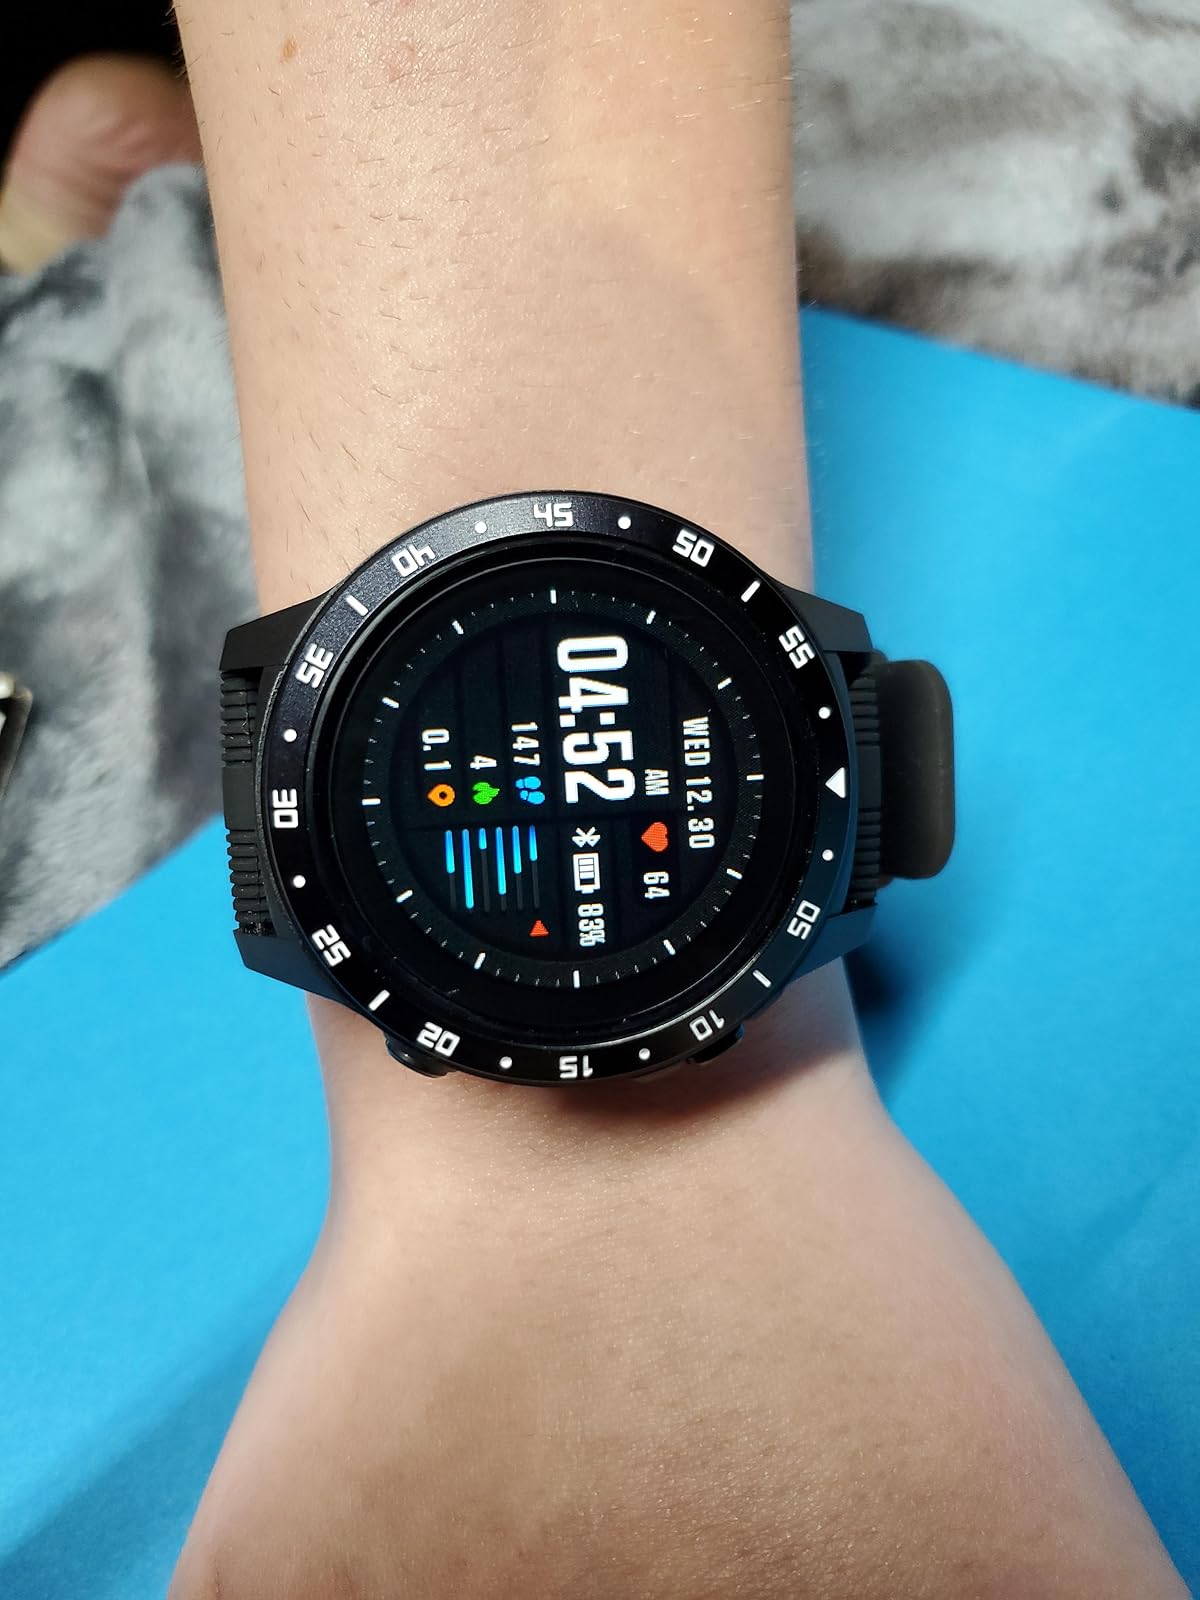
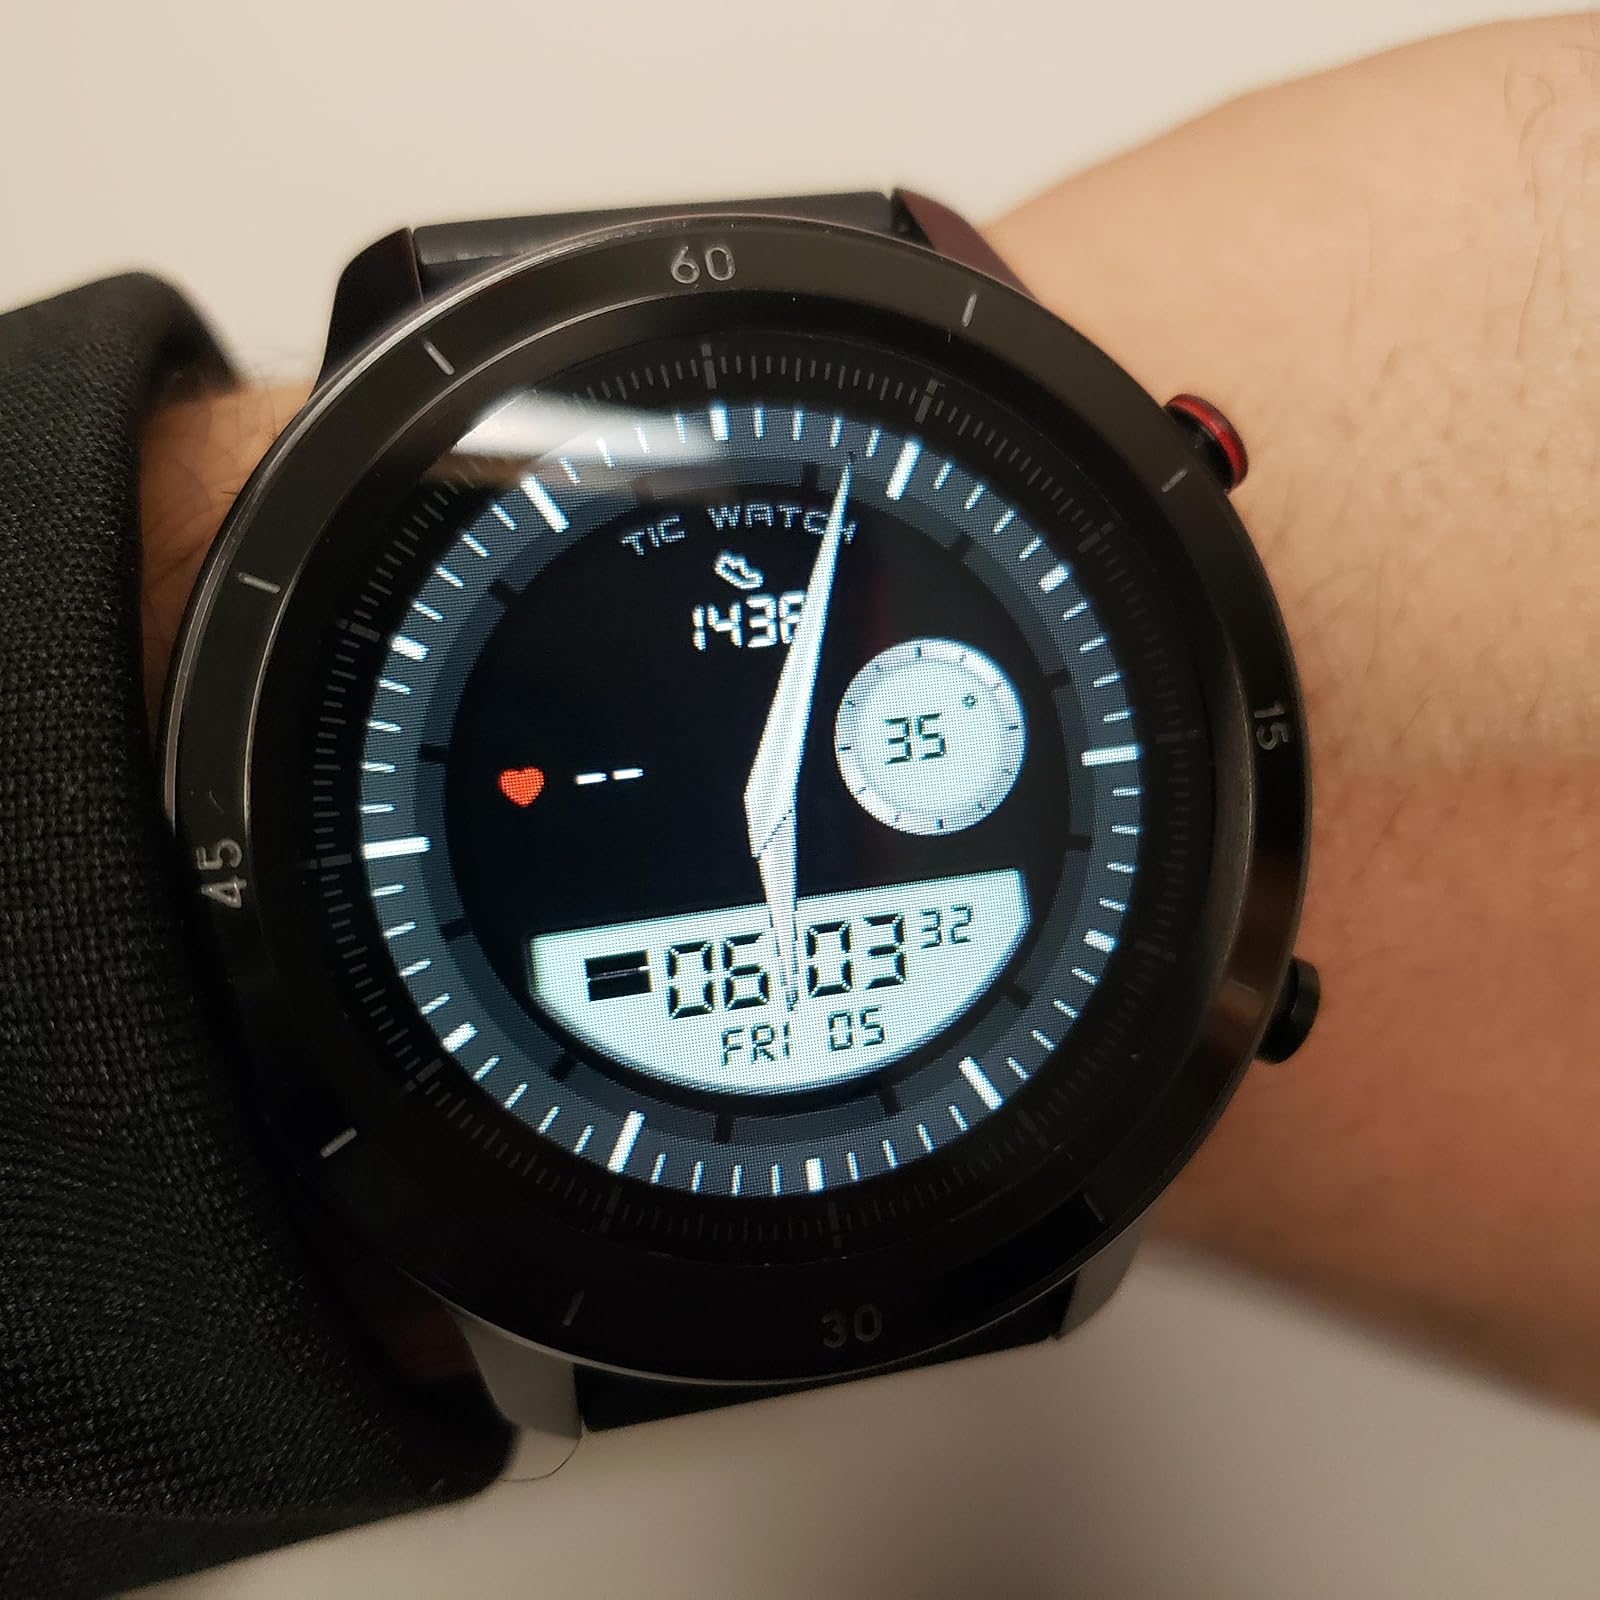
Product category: smartwatch
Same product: no